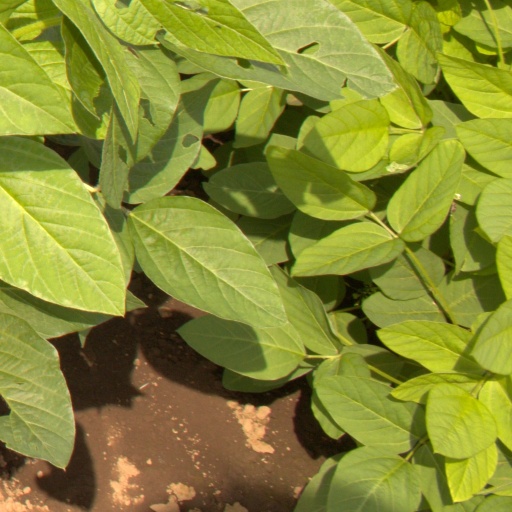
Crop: soybean